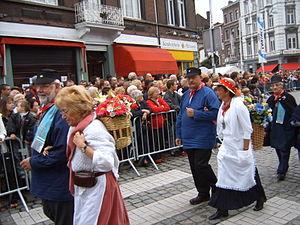
Costumes traditionnels liégeois
La République libre d'Outremeuse est une association liégeoise née en 1927.
Liège, aussi surnommée « La Cité ardente », est une ville francophone de l'est de la Belgique. Elle est le chef-lieu de la province de Liège et la capitale économique de la Wallonie. De 972 à 1795, elle fut la capitale de la Principauté de Liège. Du VIIIᵉ au XVIᵉ siècle, elle fut le siège du vaste évêché de Liège, héritier de la Civitas Tungrorum.